Carson top

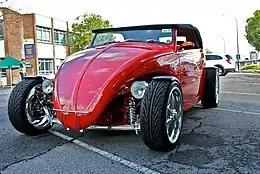
Red Volksrod with a Carson top at the 2010 Volksfest, South Australia

A Carson top is a one-piece, padded, upholstered, removable top for a car. The design was invented by Bob Houser in 1935 when he worked for Amos Carson at Carson Top Shop in Los Angeles. The first Carson top was likely made for a Ford Model A convertible and nowadays it is mostly used on hot rods and customs.